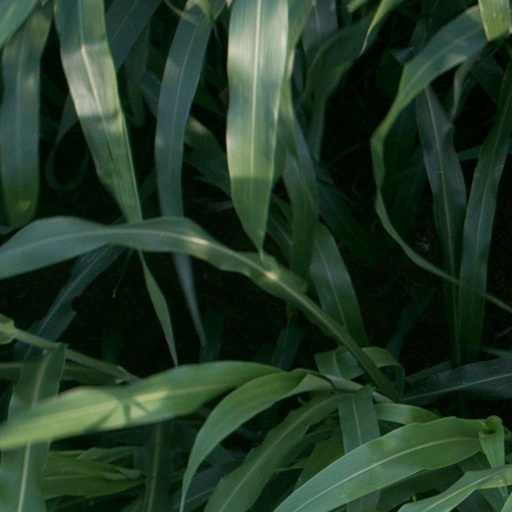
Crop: sorghum